Tahoe Keys, California

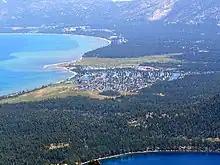
View from Mount Tallac

Tahoe Keys is a private waterfront community within the city of South Lake Tahoe in El Dorado County, California. It lies at an elevation of . The Tahoe Keys is a marina community laced with eleven miles of inland waterways located at the southern tip of Lake Tahoe in South Lake Tahoe, California. Most of the 1500+ members who own homes, townhouses or vacant lots have a private boat dock and are located on numerous lagoons, canals or the Tahoe Keys Marina with its boat launching ramps.